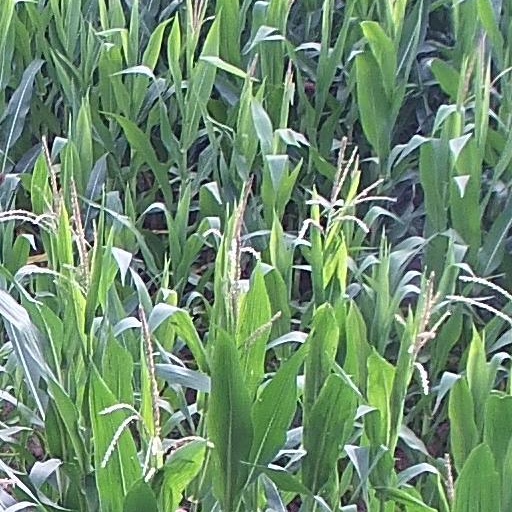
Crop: maize; corn